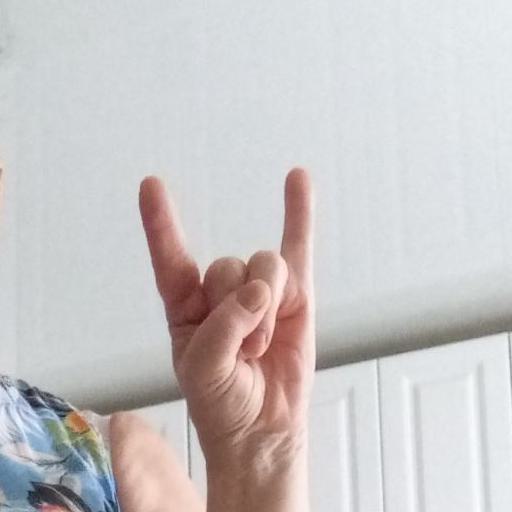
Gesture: rock